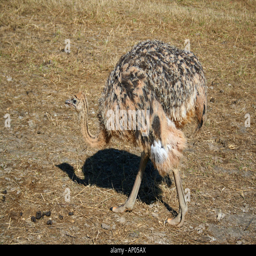
young ostrich birds , chicken in the farm